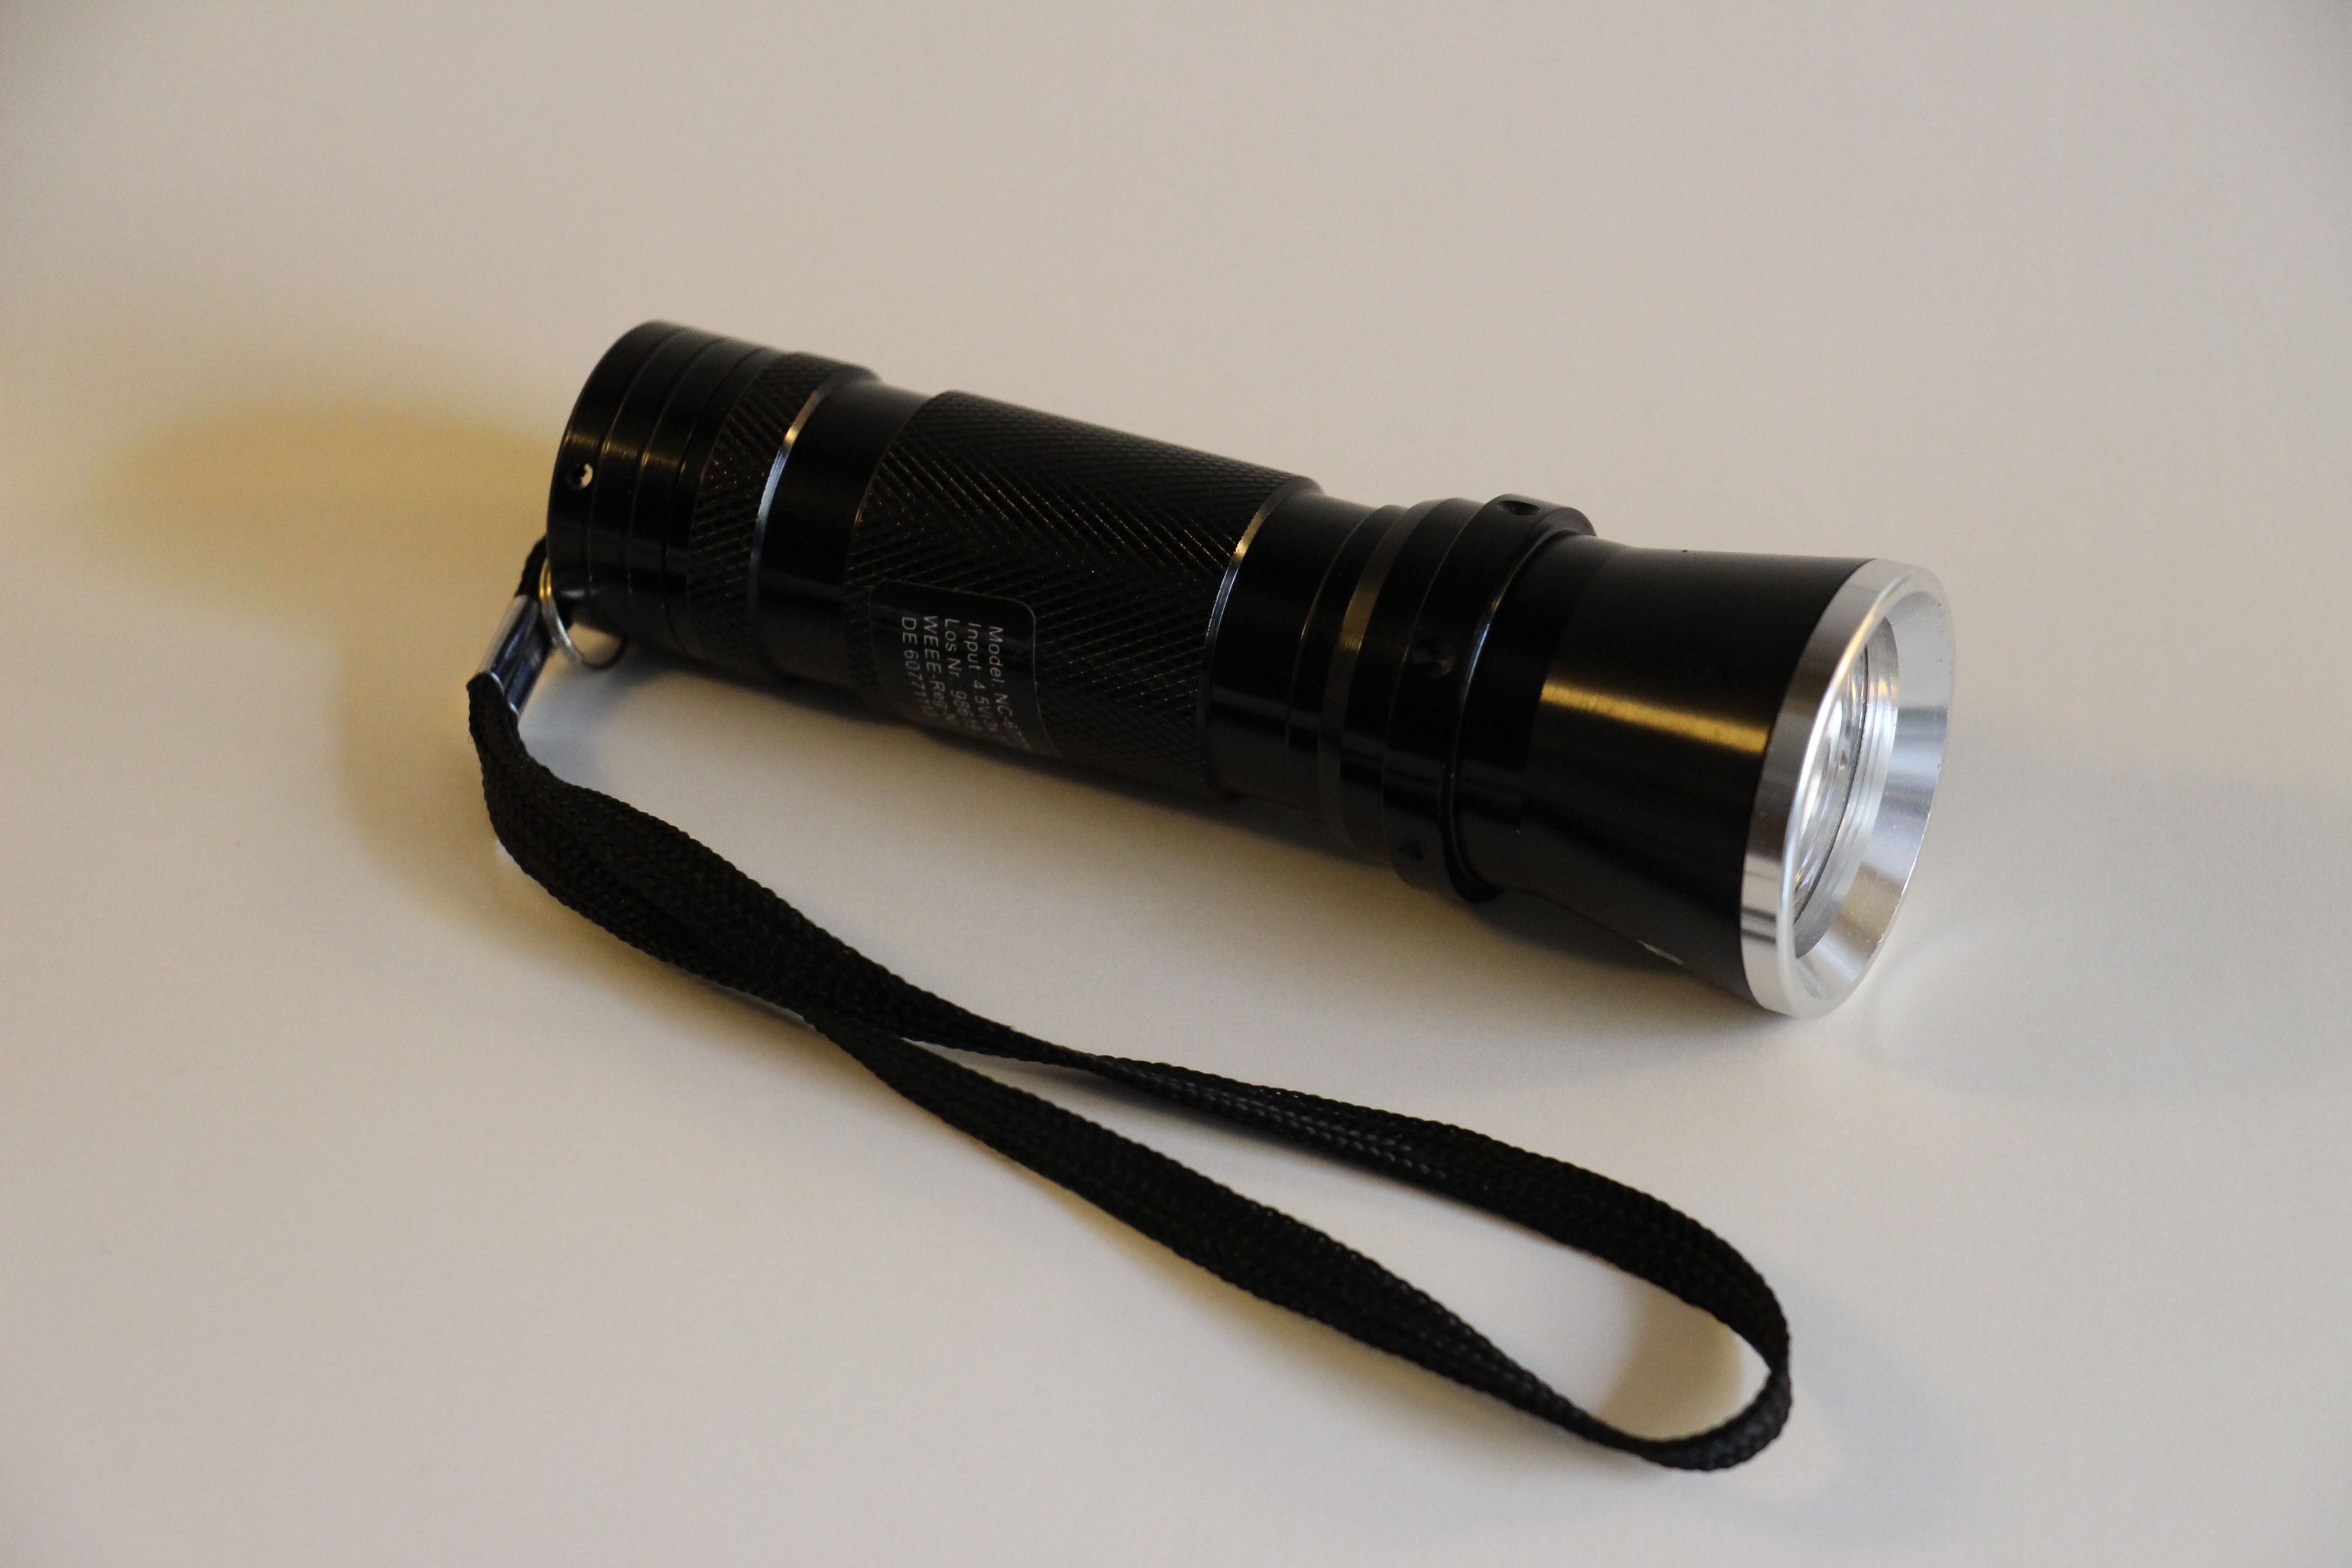
light, tool, lamp, black, flashlight